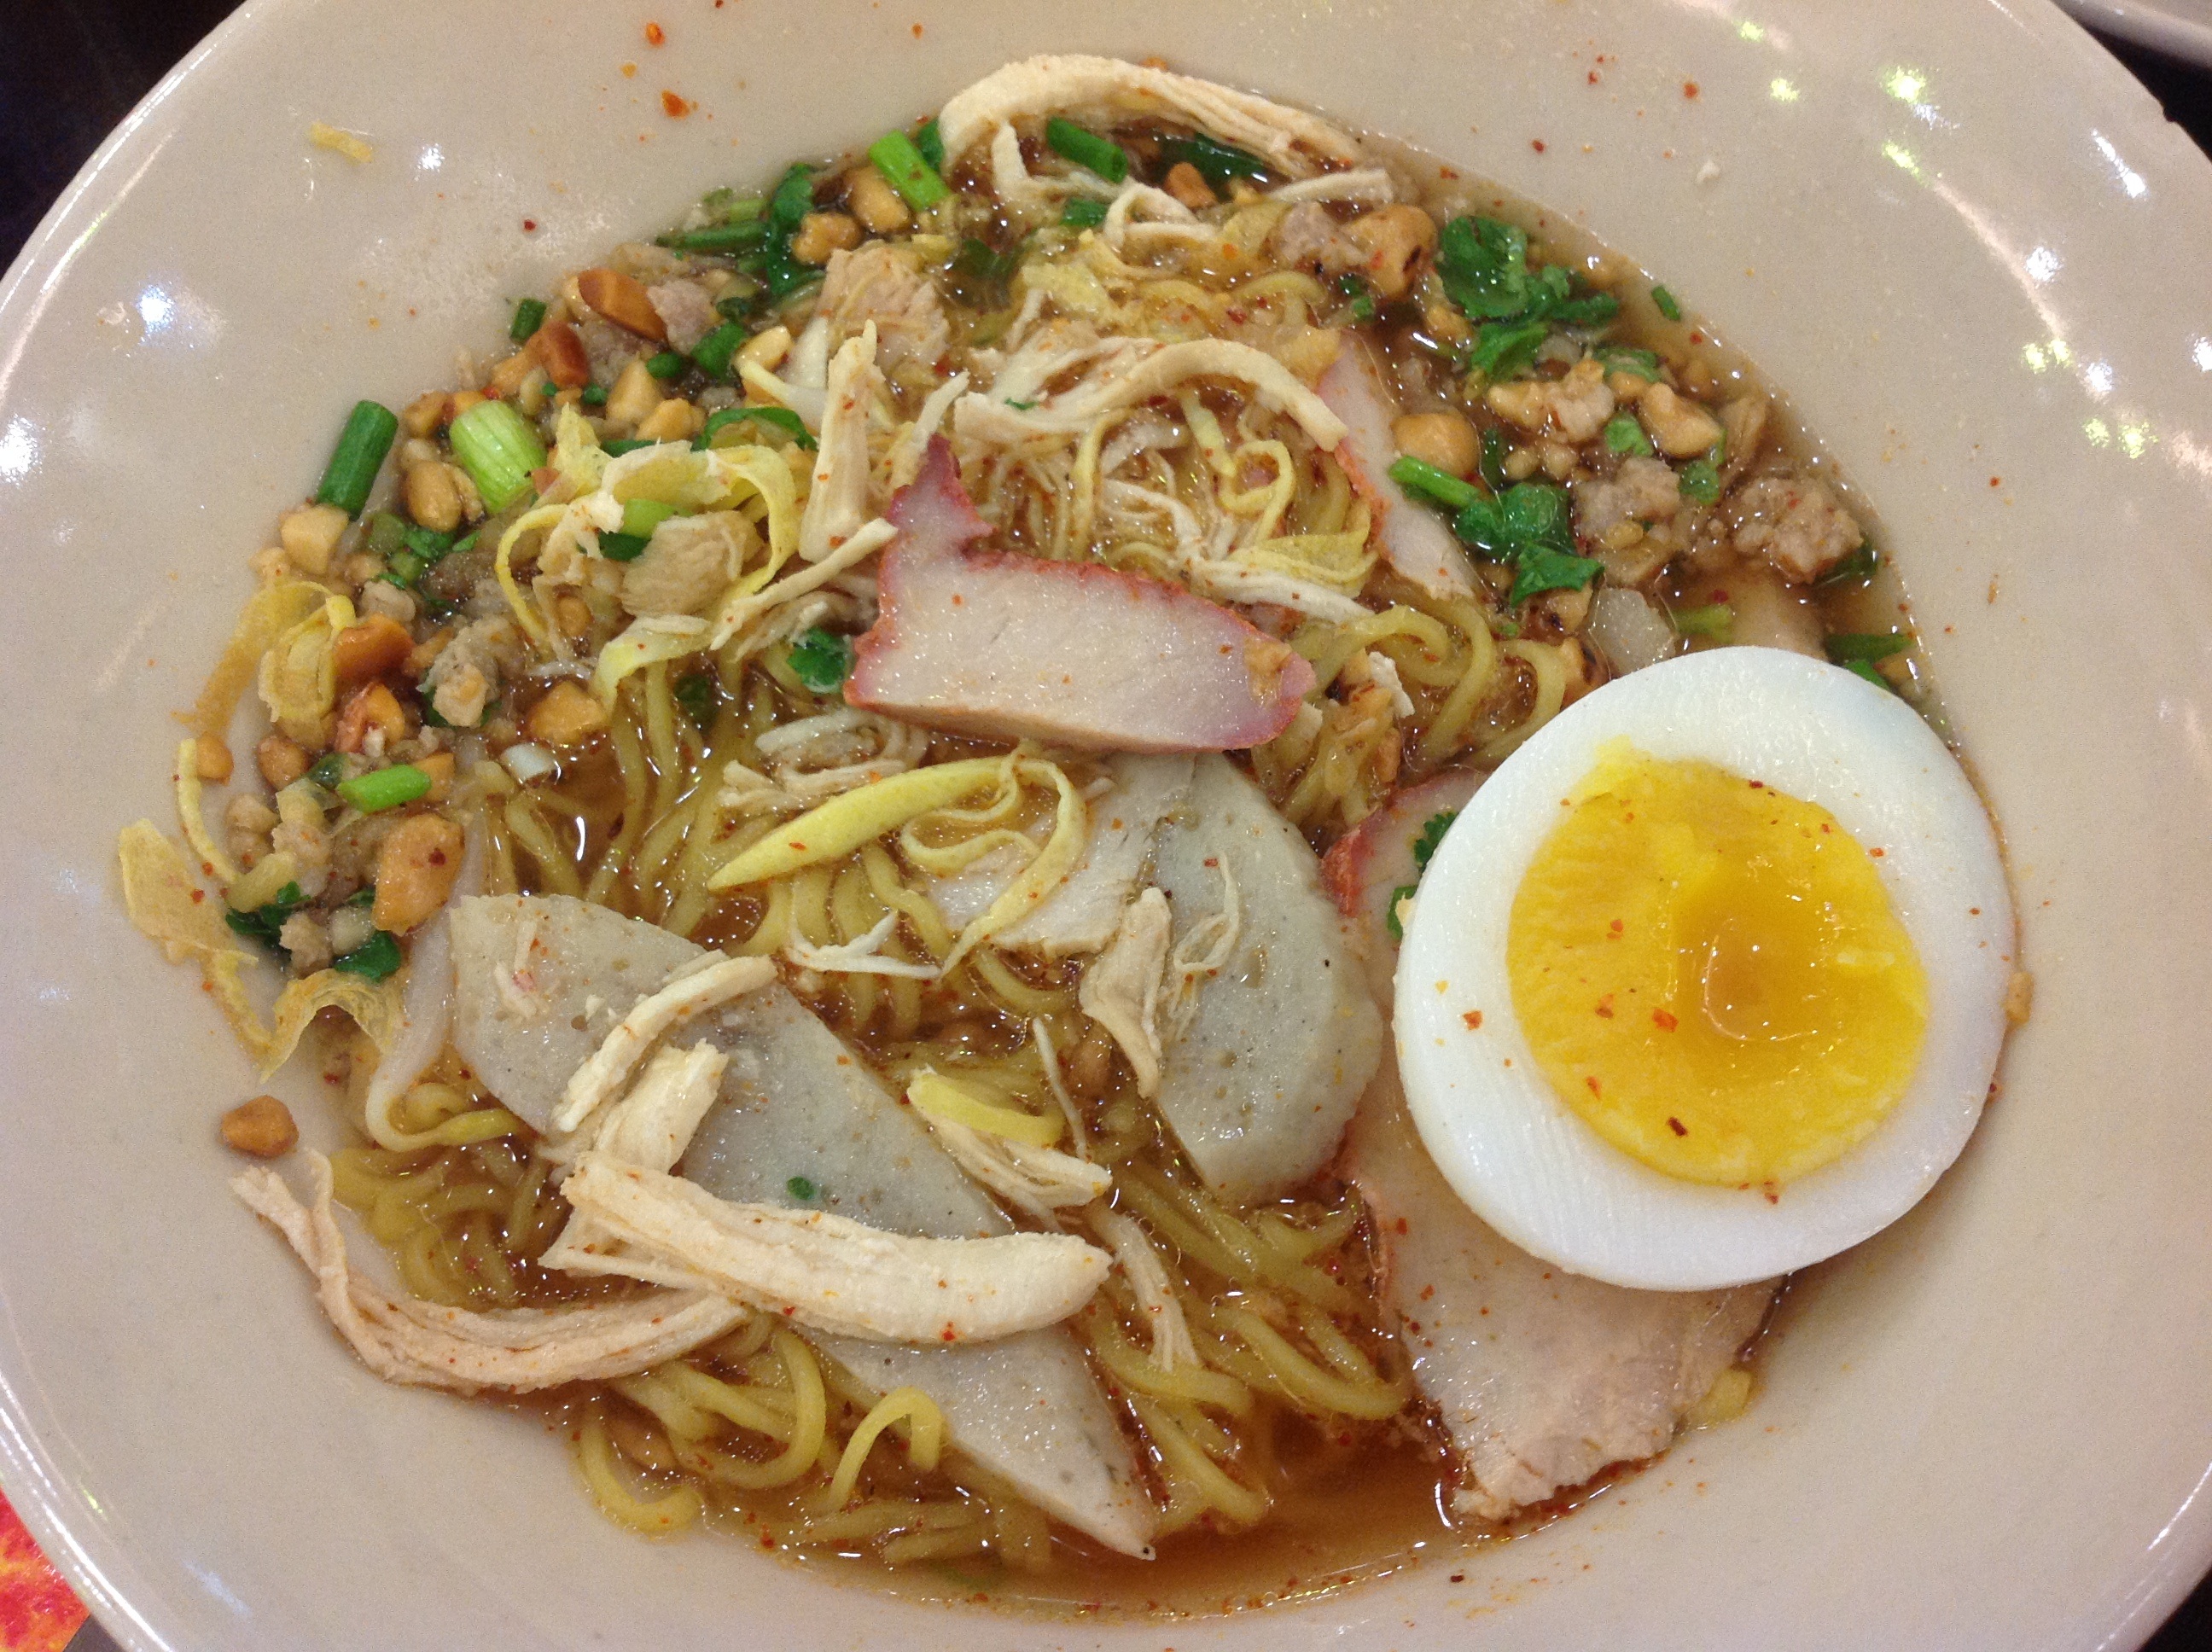
dish, meal, food, meat, cuisine, soup, noodle, asian food, thai food, laksa, chinese food, chinese noodles, pancit, chow mein, southeast asian food, noodle soup, kuy teav, b n b hu, mi rebus, mie goreng, bakmi, thailand language, kaban